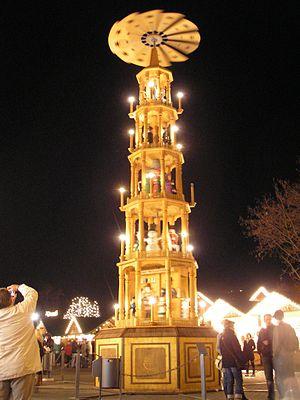
Une pyramide de Noël est un objet décoratif traditionnel associé aux fêtes de Noël, principalement produit et utilisé en Allemagne. Originaire de la région des Monts Métallifères, c'est une sorte de carrousel à un ou plusieurs niveaux utilisant un principe physique simple afin d'obtenir un mouvement : la combustion de bougies génère un courant d'air chaud qui met en mouvement une hélice située au sommet d'un axe, lequel entraîne un ou des plateaux où sont fixées des figurines qui se mettent à tourner. Généralement construite en bois, la pyramide de Noël peut présenter des thèmes chrétiens ou profanes.